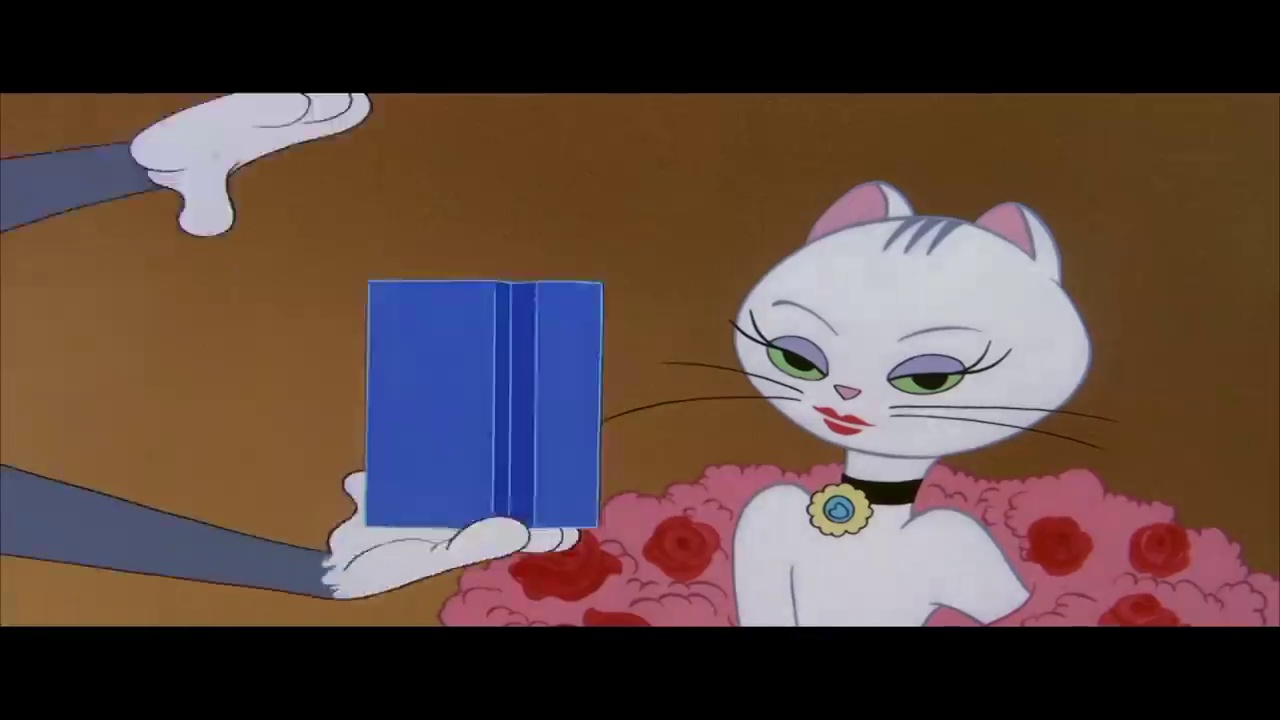
Portrait style: Cartoon Portrait